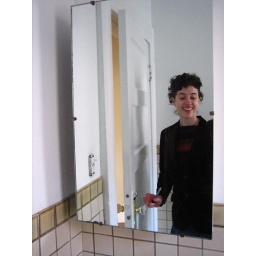
Dork in the bathroom mirror